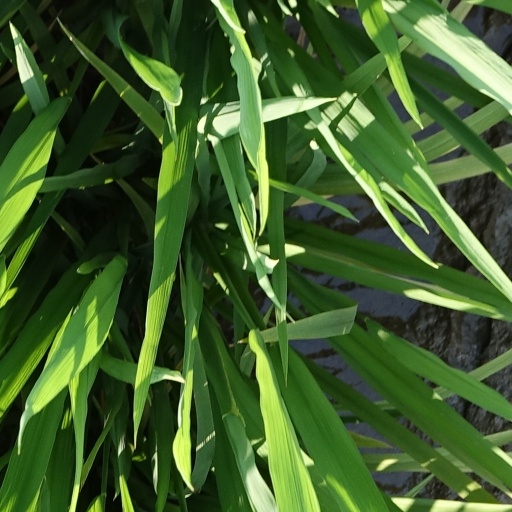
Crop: rice